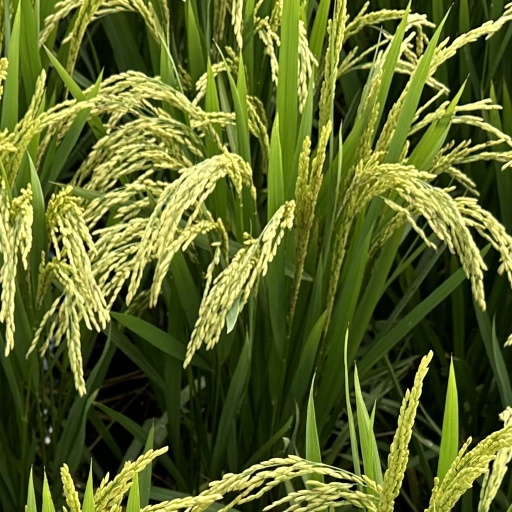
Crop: rice